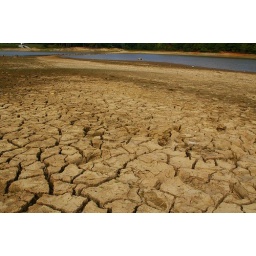
Drying lake bed illustrates the severity of the drought in North Georgia.